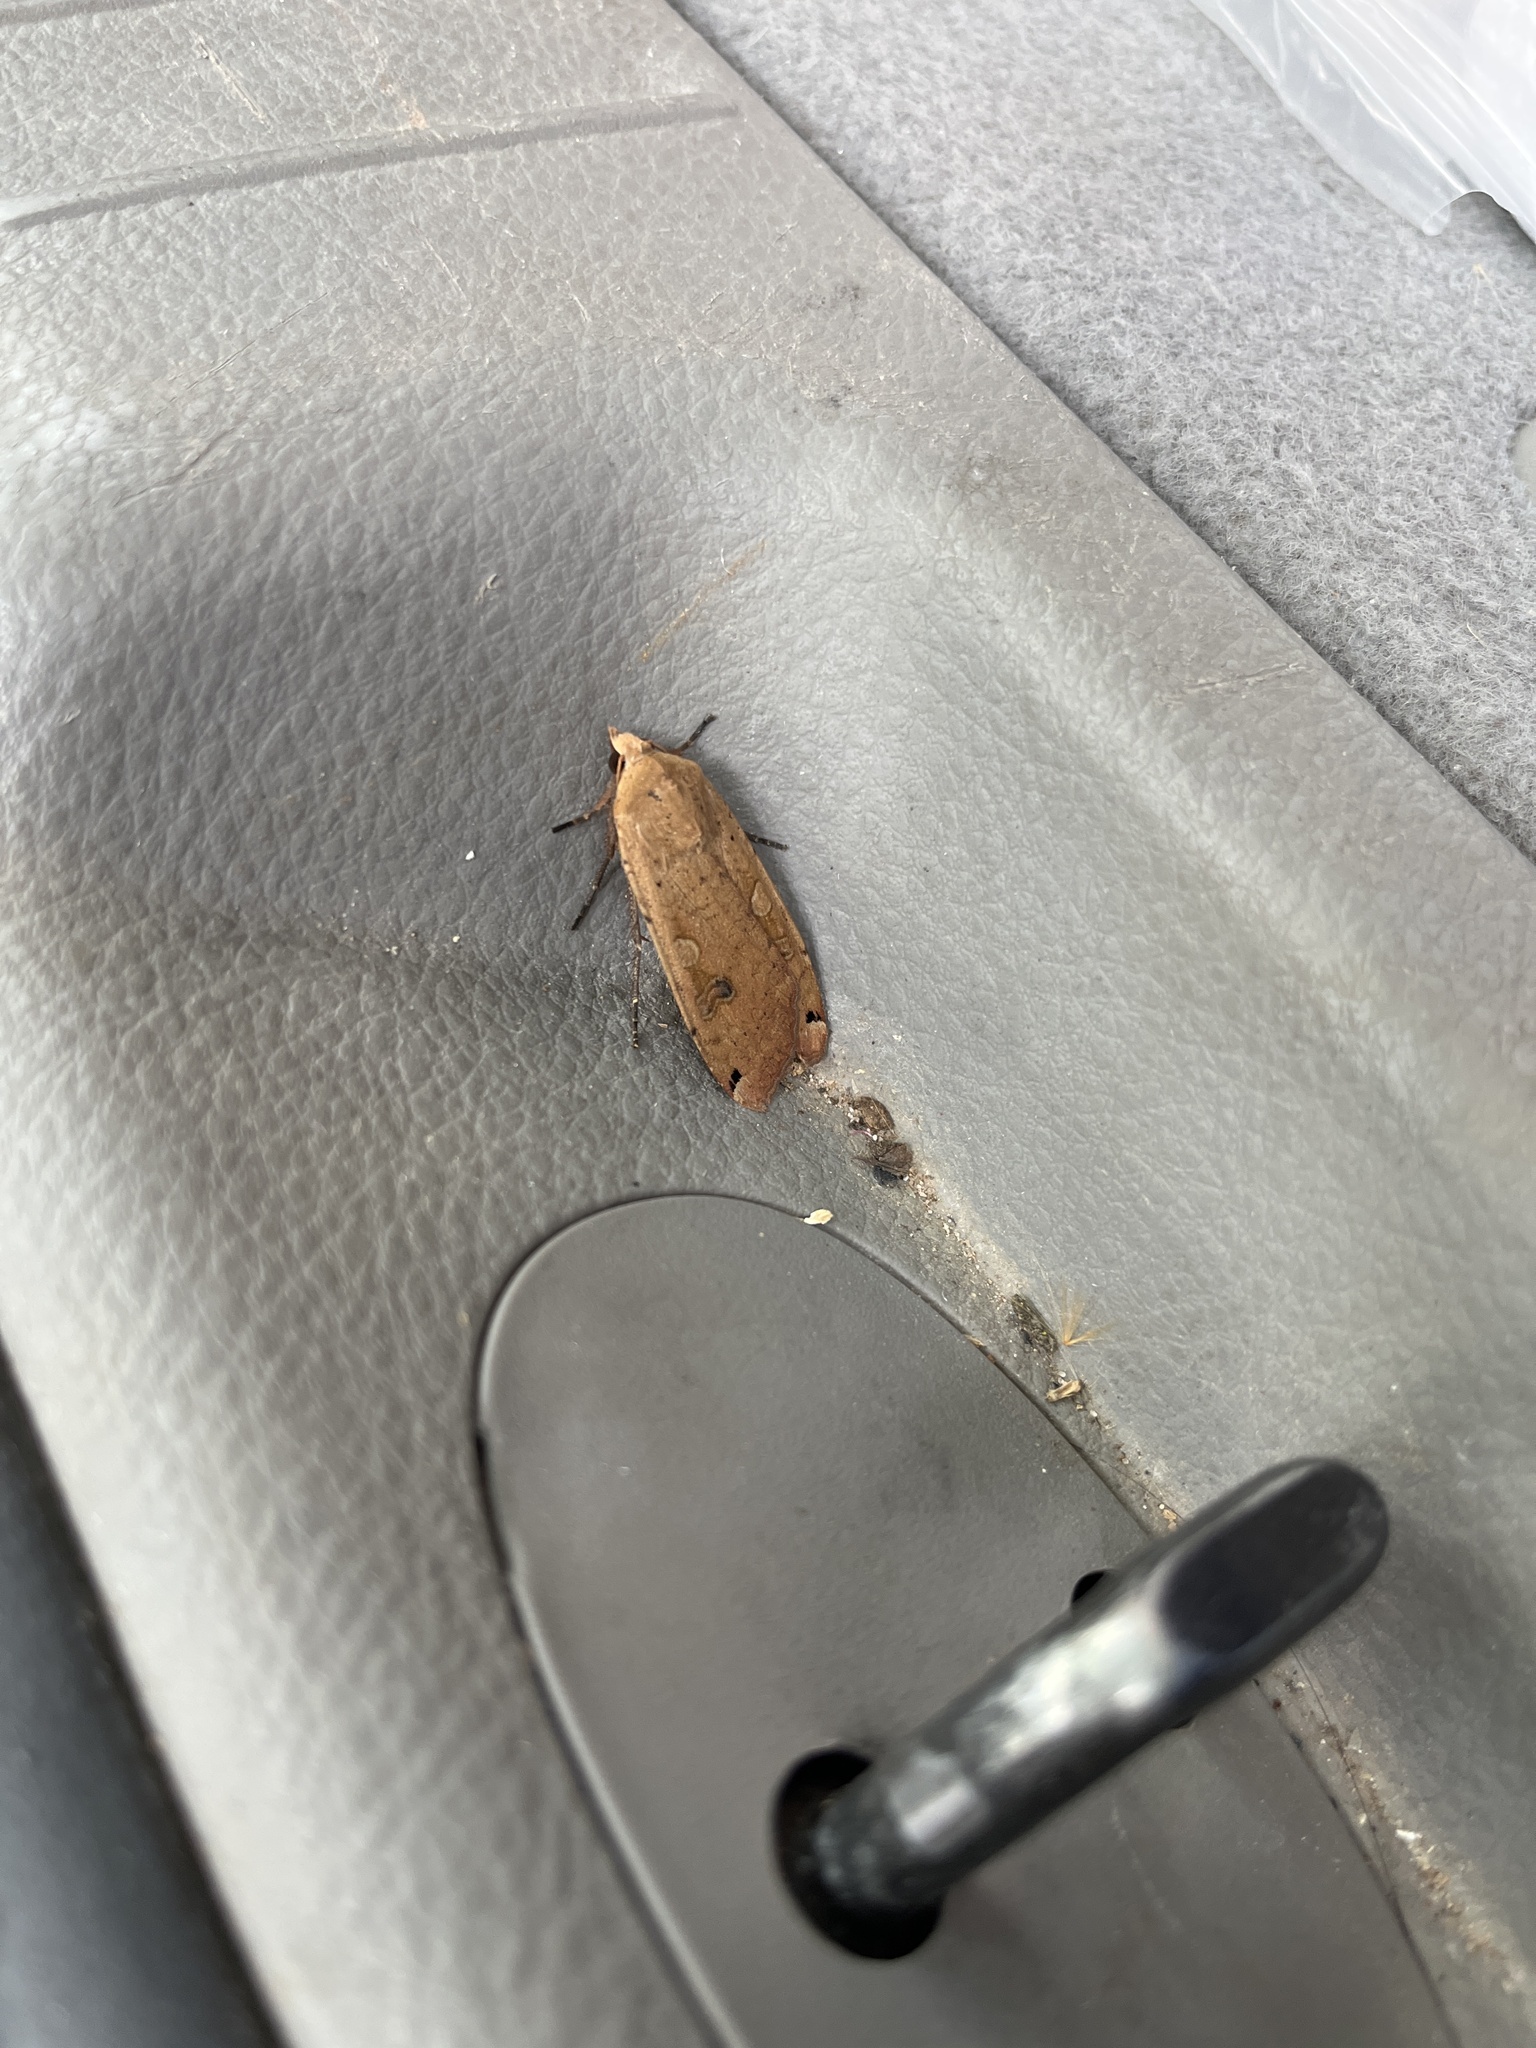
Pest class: cutworms